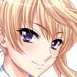
Portrait style: Anime Portrait